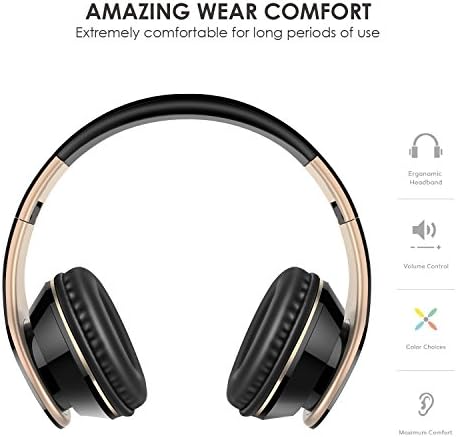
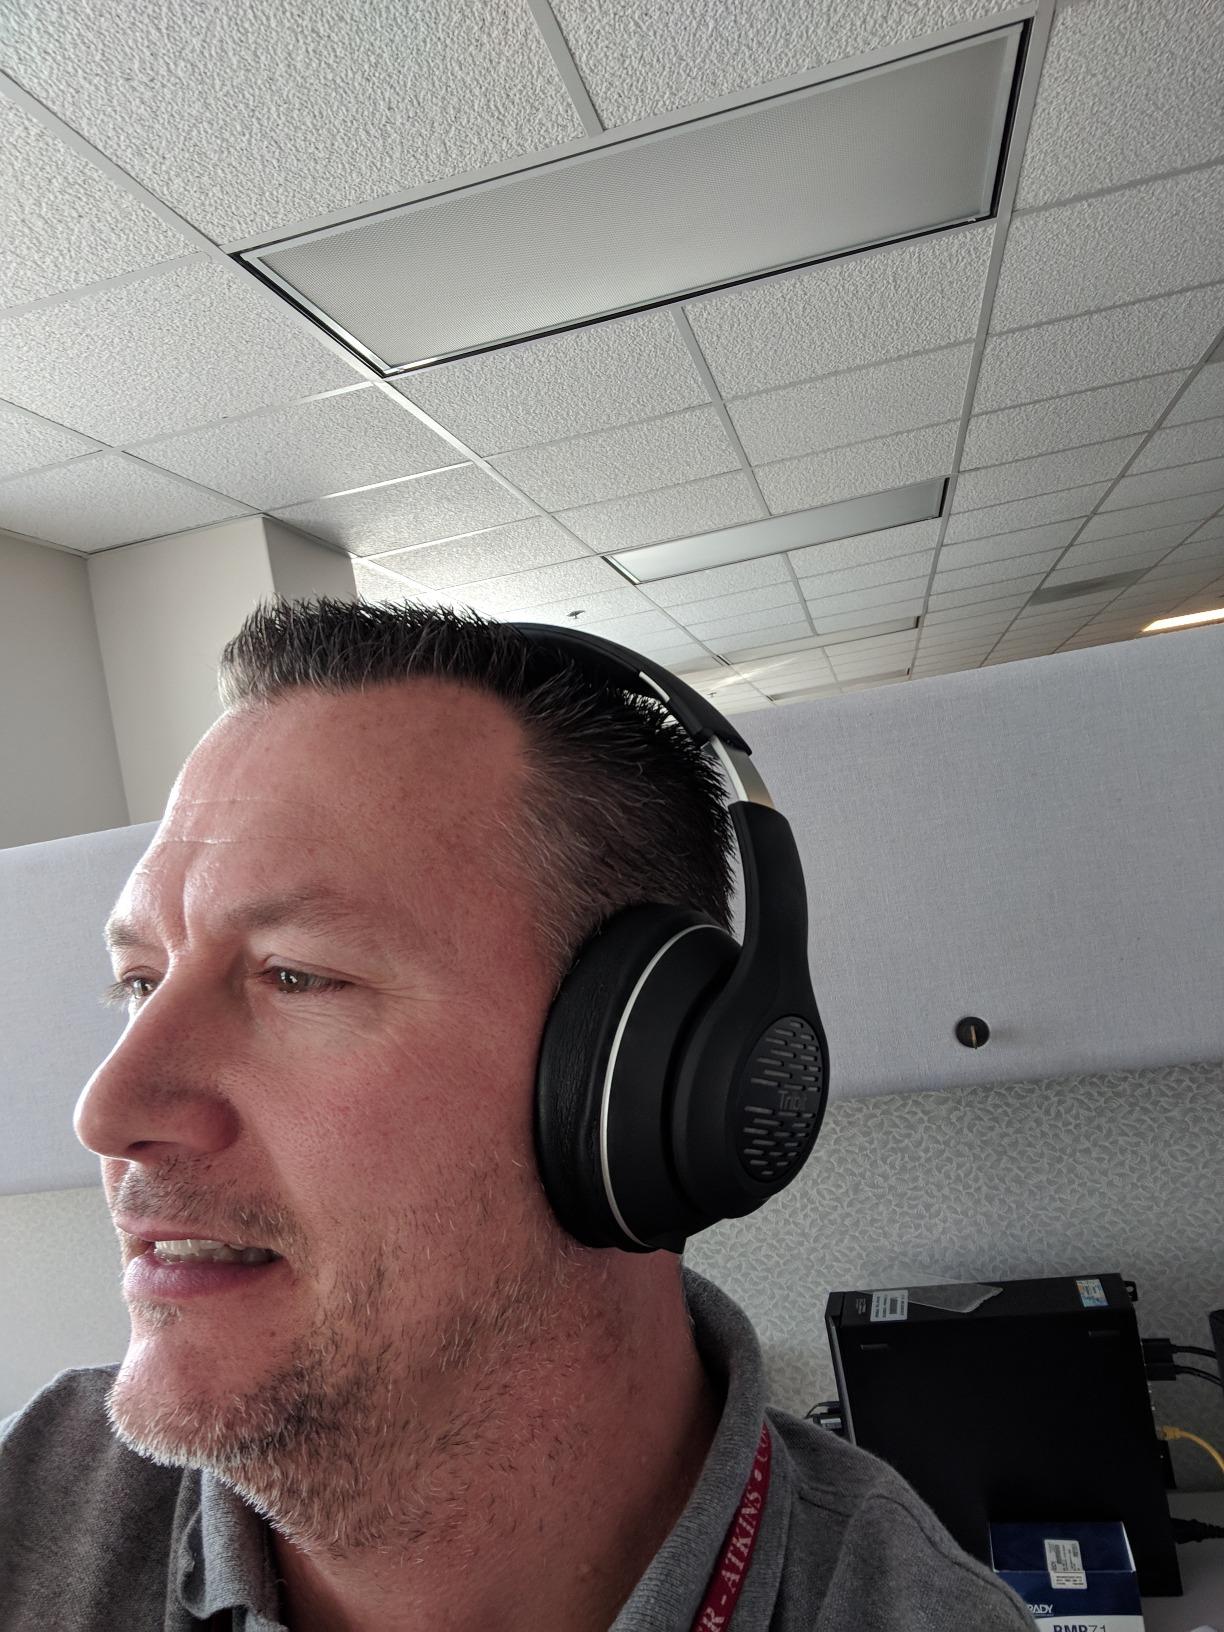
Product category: headphones
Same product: no